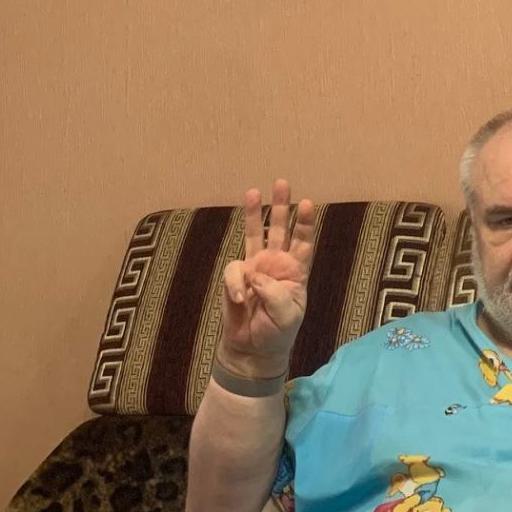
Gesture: three